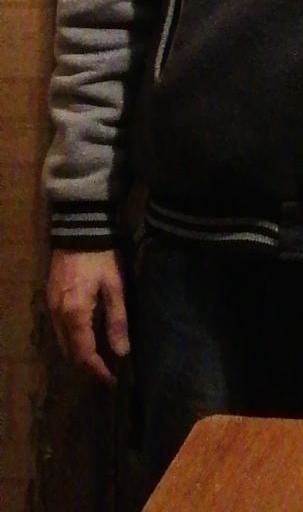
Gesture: no_gesture